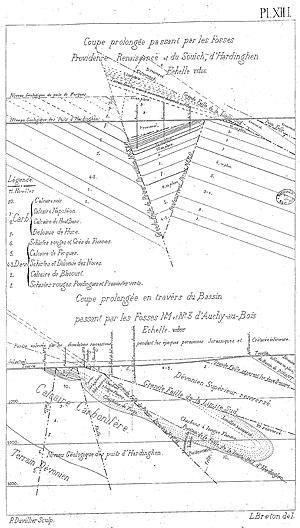
Compagnie des mines d'Auchy-au-Bois.
La Compagnie des mines d'Auchy-au-Bois est une compagnie minière qui a exploité la houille à Lières, Auchy-au-Bois et Ames à l'extrême ouest du bassin minier du Nord-Pas-de-Calais.